All for Peggy

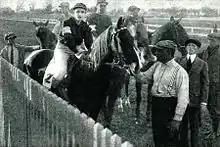
Scene from the film.

All for Peggy is a 1915 American silent drama short film directed by Joe De Grasse, written by his wife Ida May Park and featuring Lon Chaney and Pauline Bush. The film is now considered to be lost. Lon Chaney had a very small role in the film. A still exists showing Lon Chaney in the role of Seth, the stable groom.